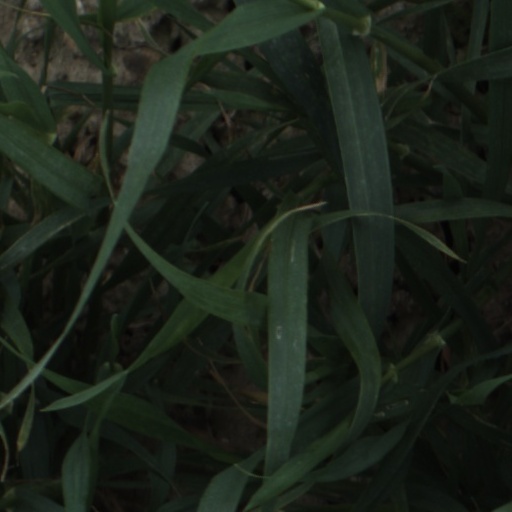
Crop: wheat